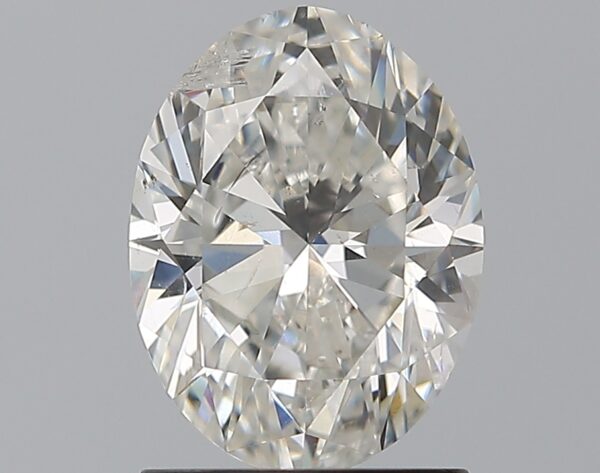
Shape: oval
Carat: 1.5
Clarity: SI2
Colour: G
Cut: VG
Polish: VG
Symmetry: VG
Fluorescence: N
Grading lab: IGI
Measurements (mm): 8.5 x 6.4 x 4.15